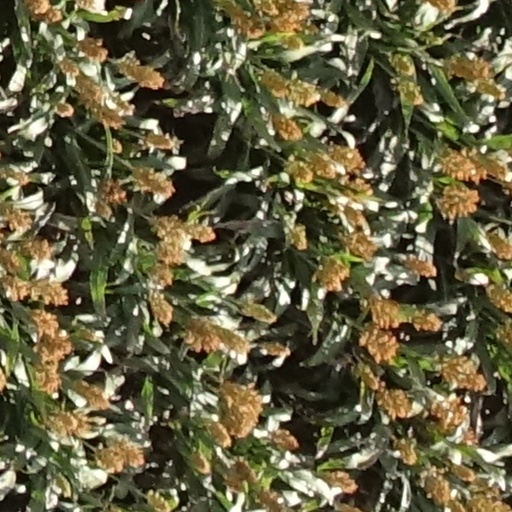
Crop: sorghum